Paul Sinha

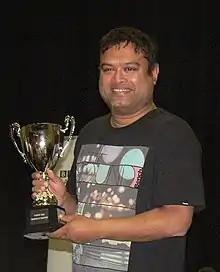
Sinha in 2015 holding the "Fighting Talk" Champion of Champions Trophy

Supriya Kumar "Paul" Sinha (born 28 May 1970) is a British professional quizzer and comedian. He has written and performed extensively on BBC Radio 4, and is one of the six Chasers on the ITV game show "The Chase".